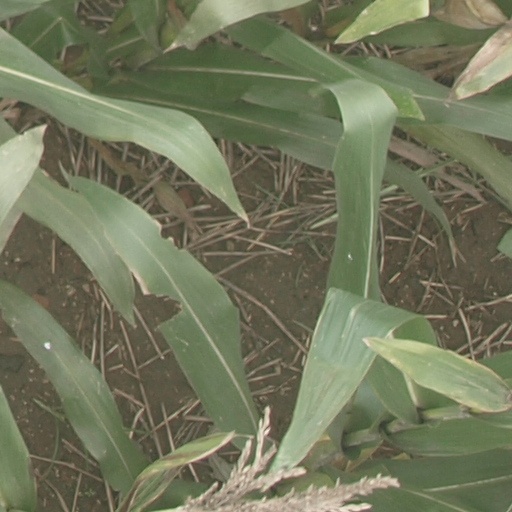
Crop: maize; corn